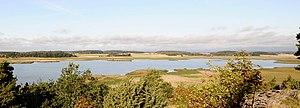
Cet article recense les zones humides de Suède concernées par la convention de Ramsar.